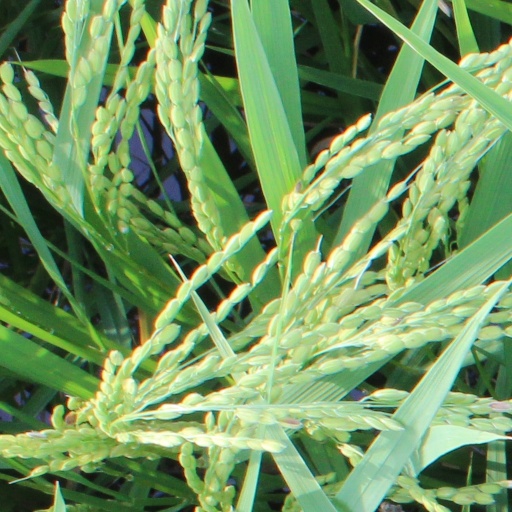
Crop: rice